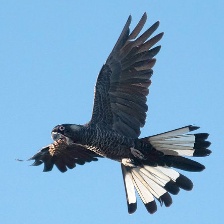
Species: BLACK COCKATO
Scientific name: CALYPTORHYNCHUS LATIROSTRIS
ImageNet parent category: sulphur-crested_cockatoo